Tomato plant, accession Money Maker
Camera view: tilt-top (135 deg); turntable rotation: 120 degrees
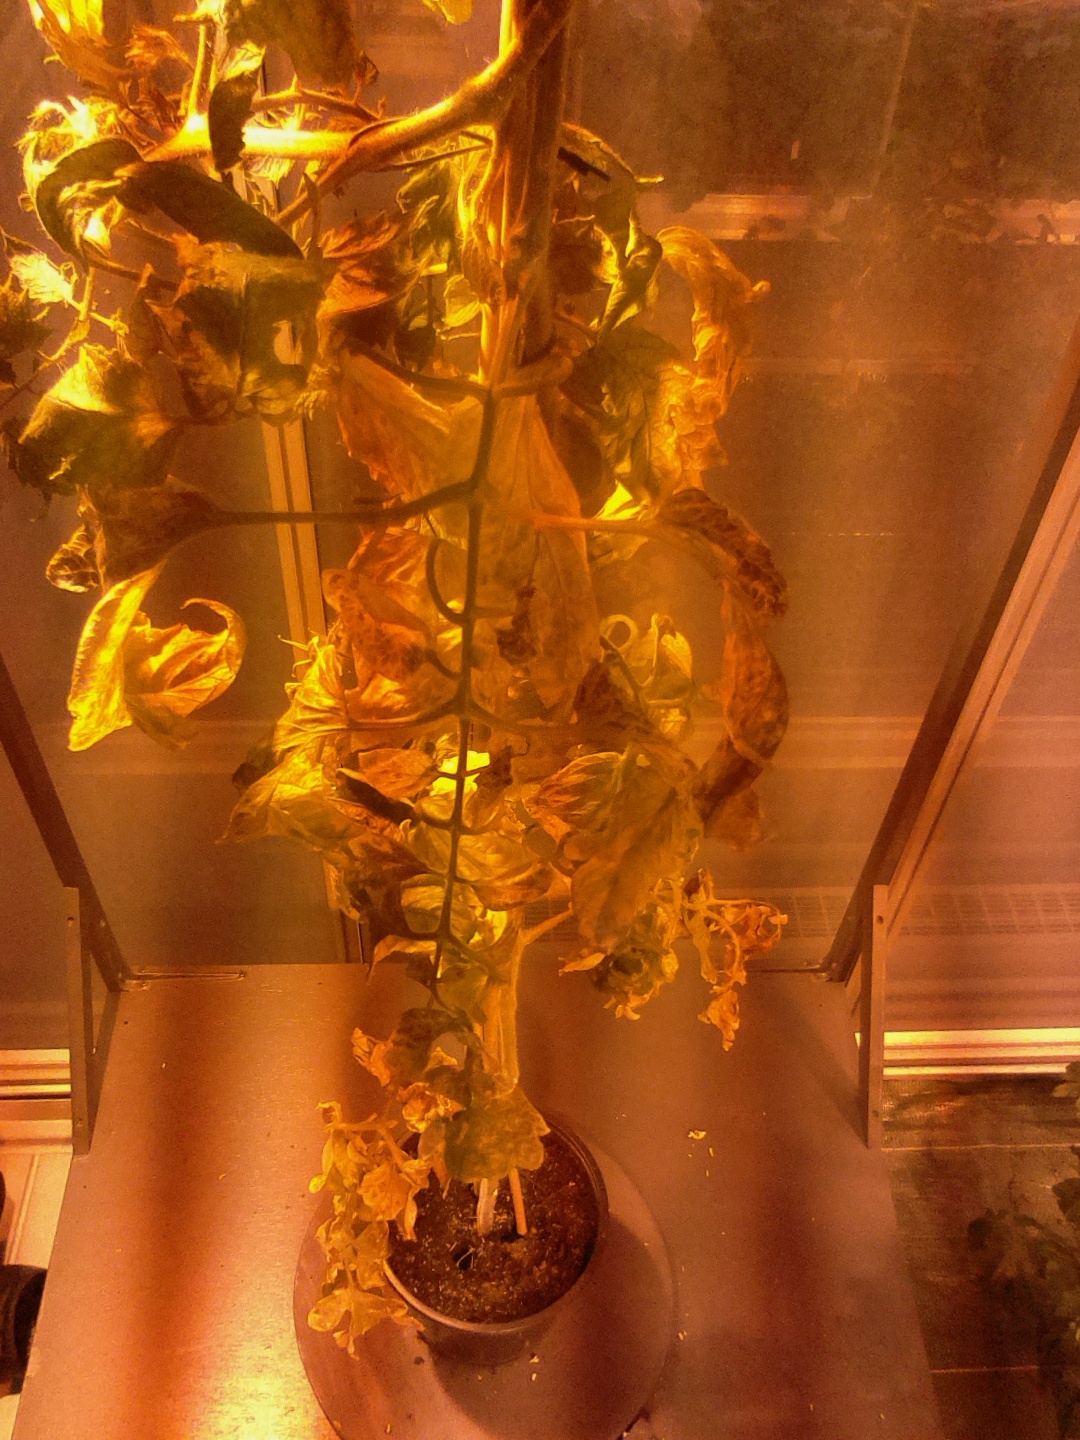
BBCH growth stage 79: 90% -100% of final fruit size